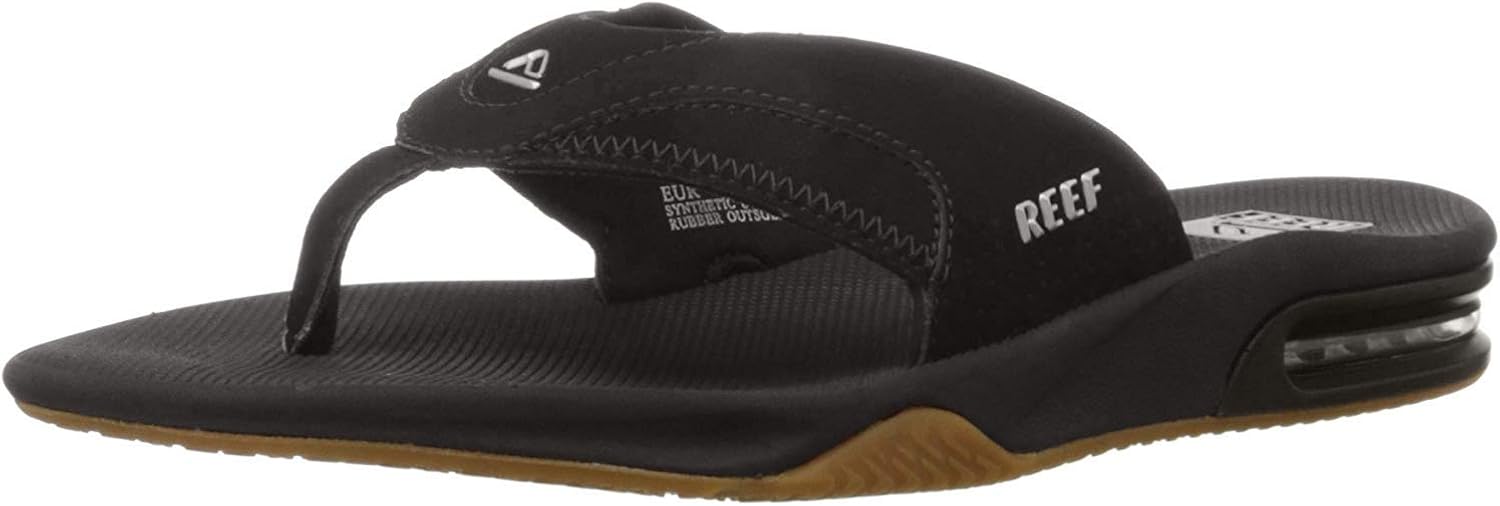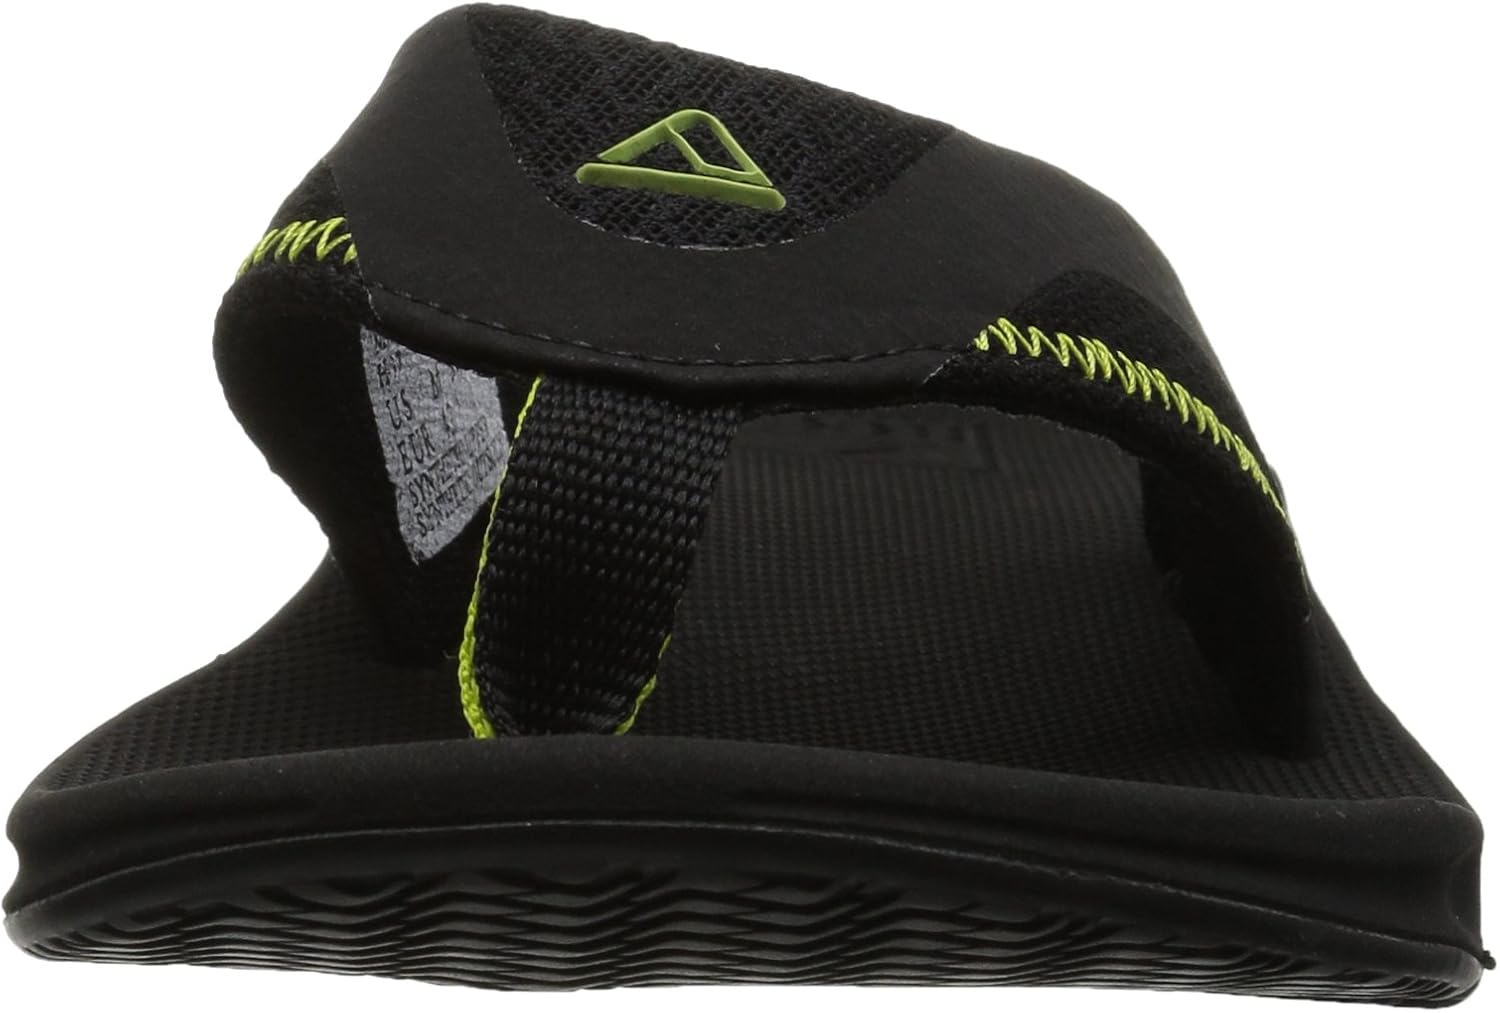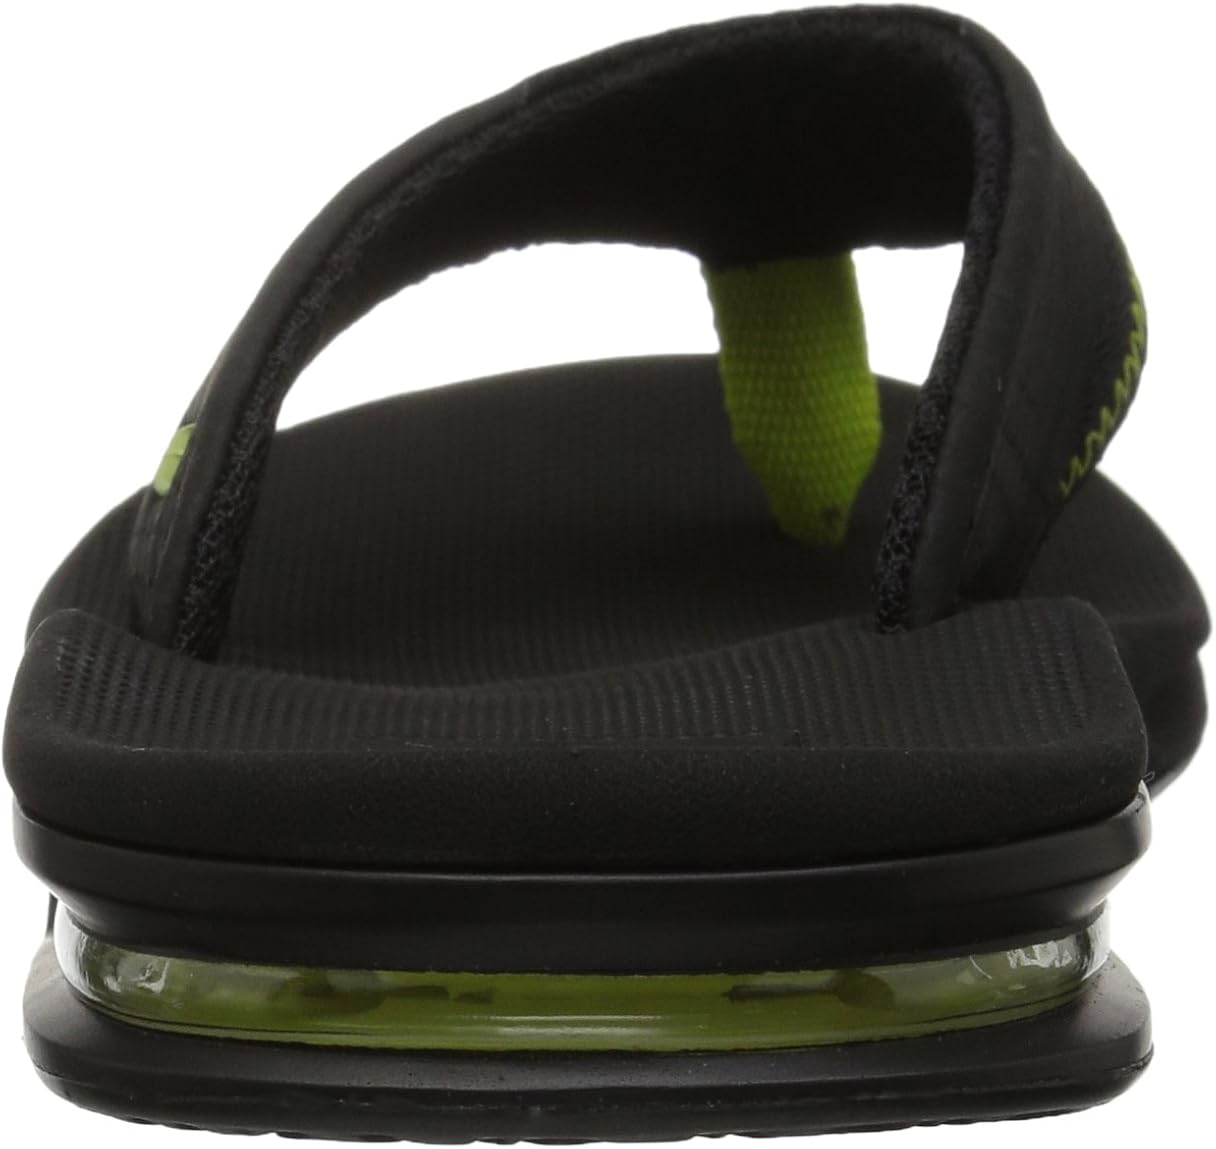
Reef Men's Fanning Flip Flop, grey/green, 11 M US
Category: AMAZON FASHION
Reef men's sandal
Features: 100% Synthetic Nubuck | Imported | Rubber sole | Platform measures approximately 0.75 inches | Breathable mesh upper with a no-sew welded overlay | Compression molded eva foot bed | 360 degree heel airbag | Bottle opener on bottom | Classic reef sandal